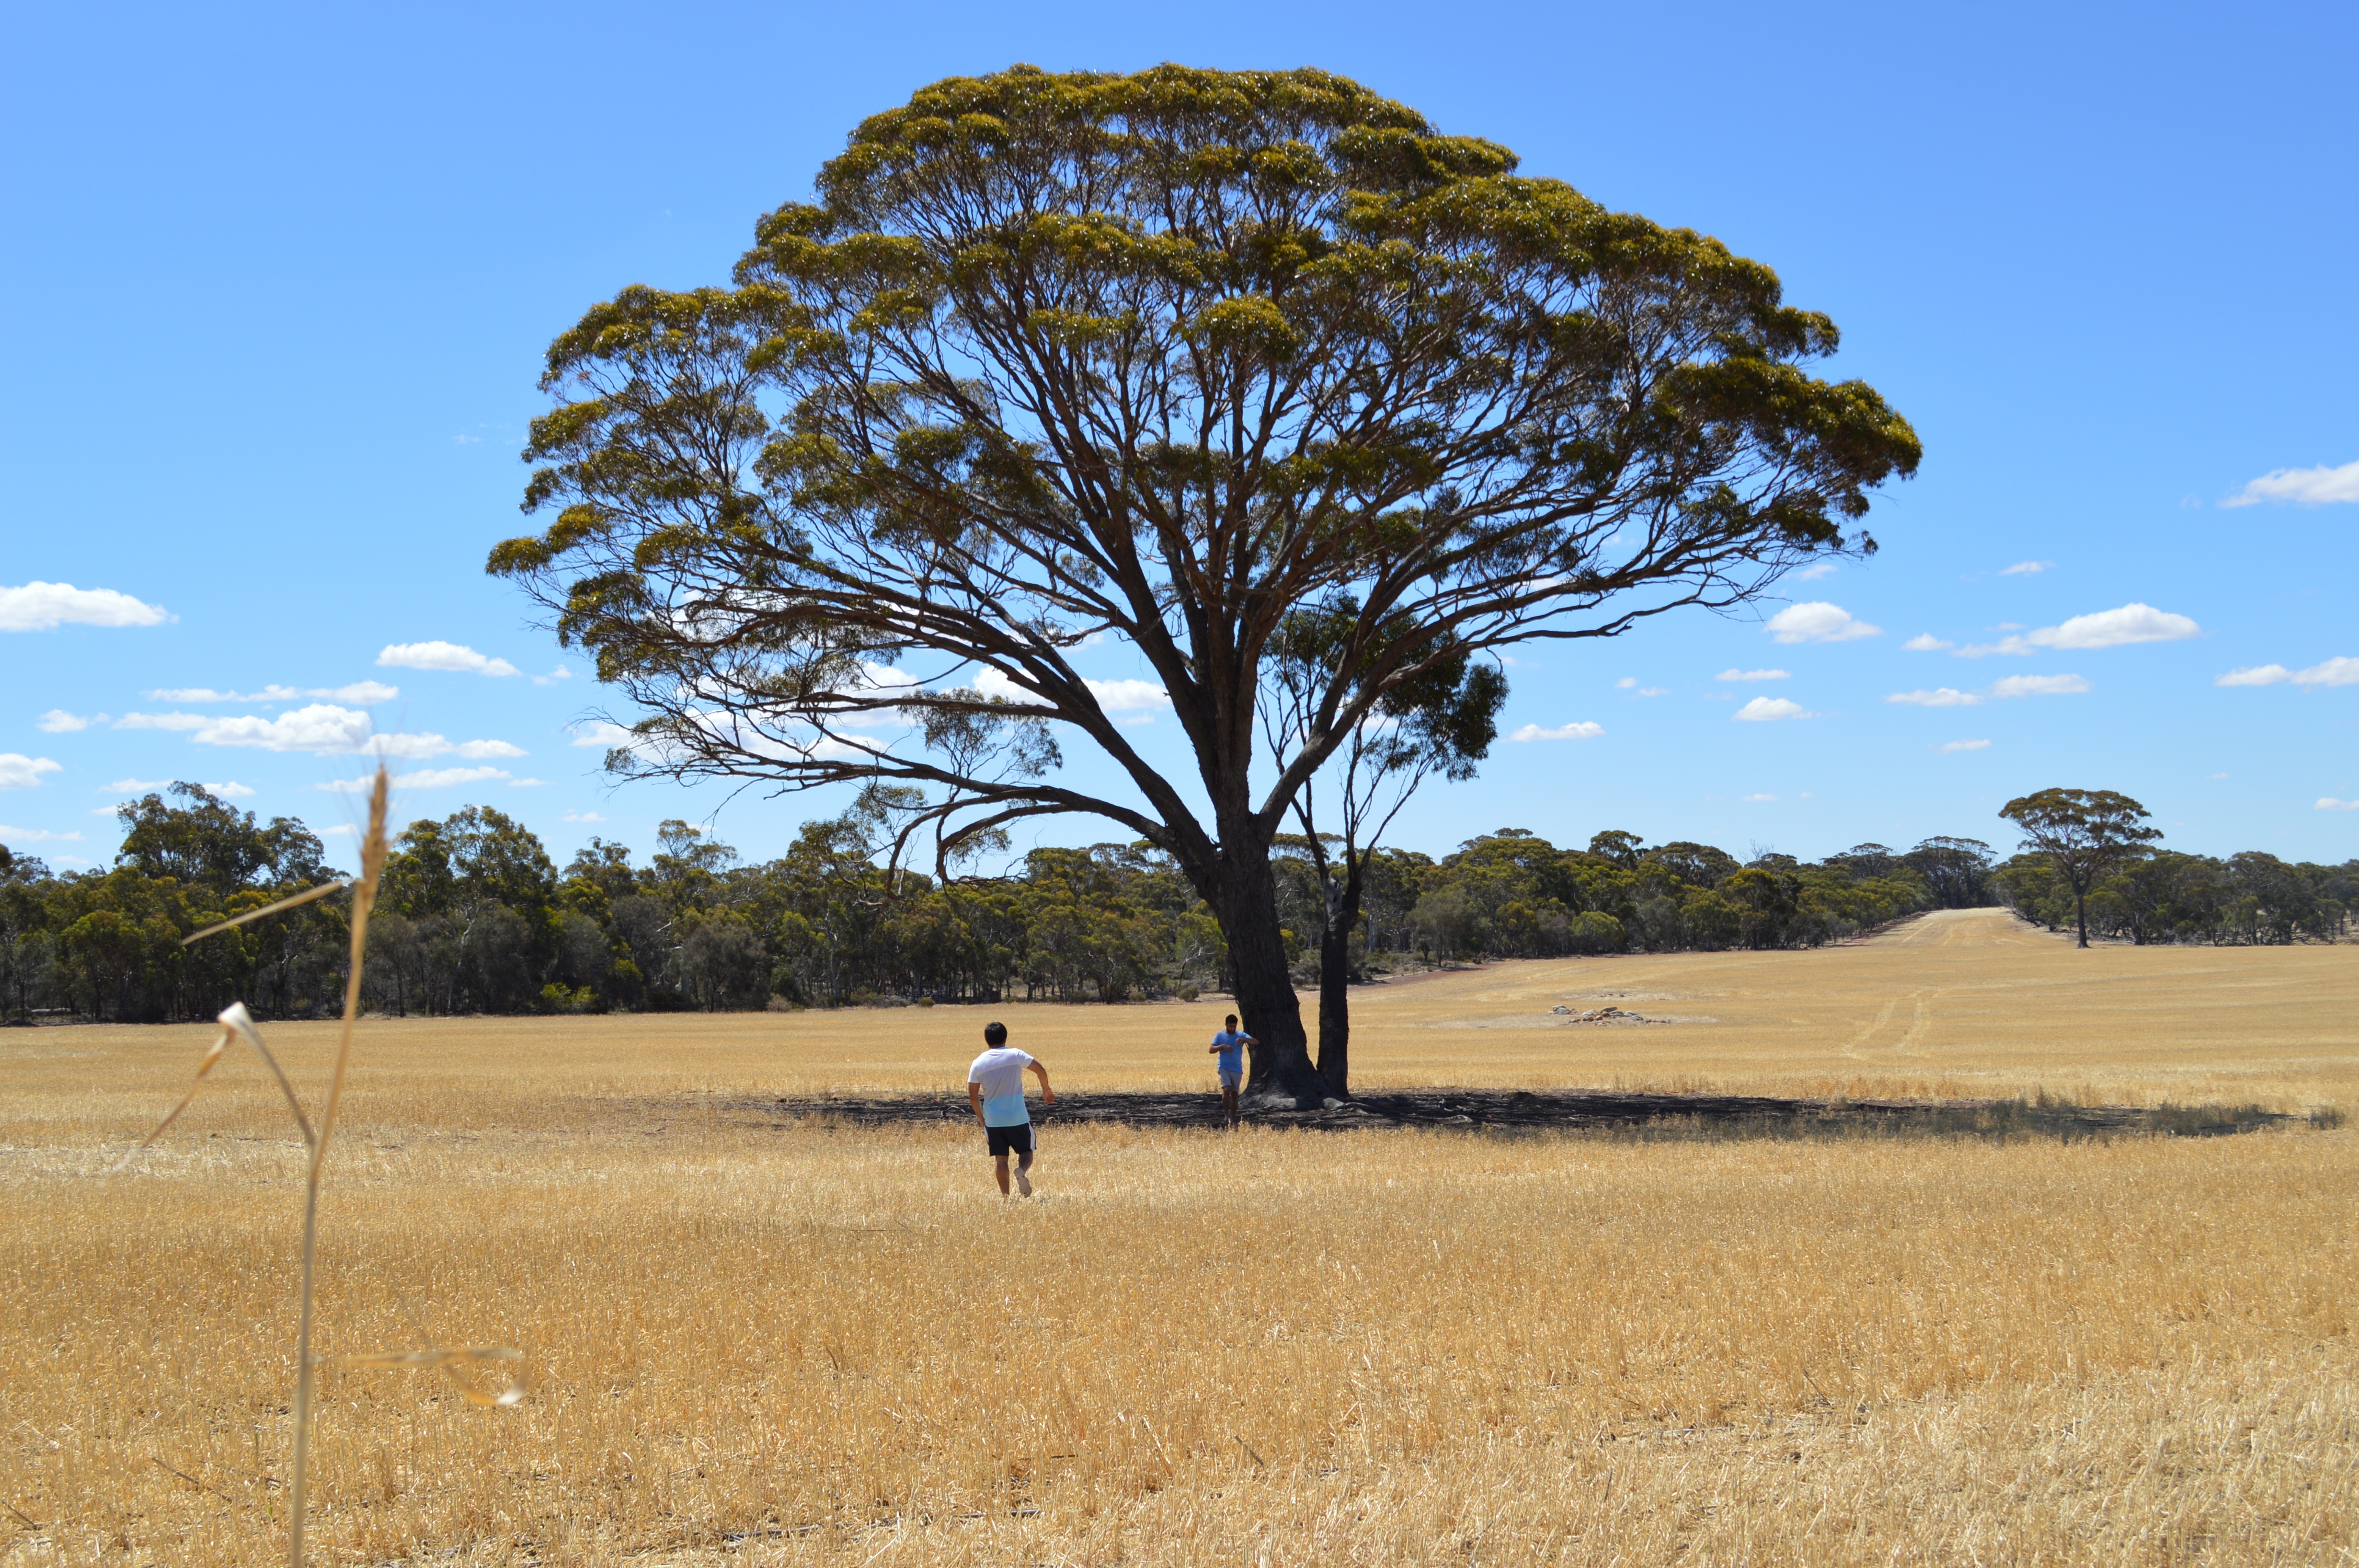
landscape, tree, nature, grass, horizon, plant, field, farm, meadow, wheat, grain, prairie, flower, country, environment, rural, green, harvest, crop, natural, soil, agriculture, flora, season, savanna, plain, world, australia, grassland, scene, habitat, ecosystem, steppe, rural area, flowering plant, west australia, natural environment, grass family, woody plant, land plant, narrogin